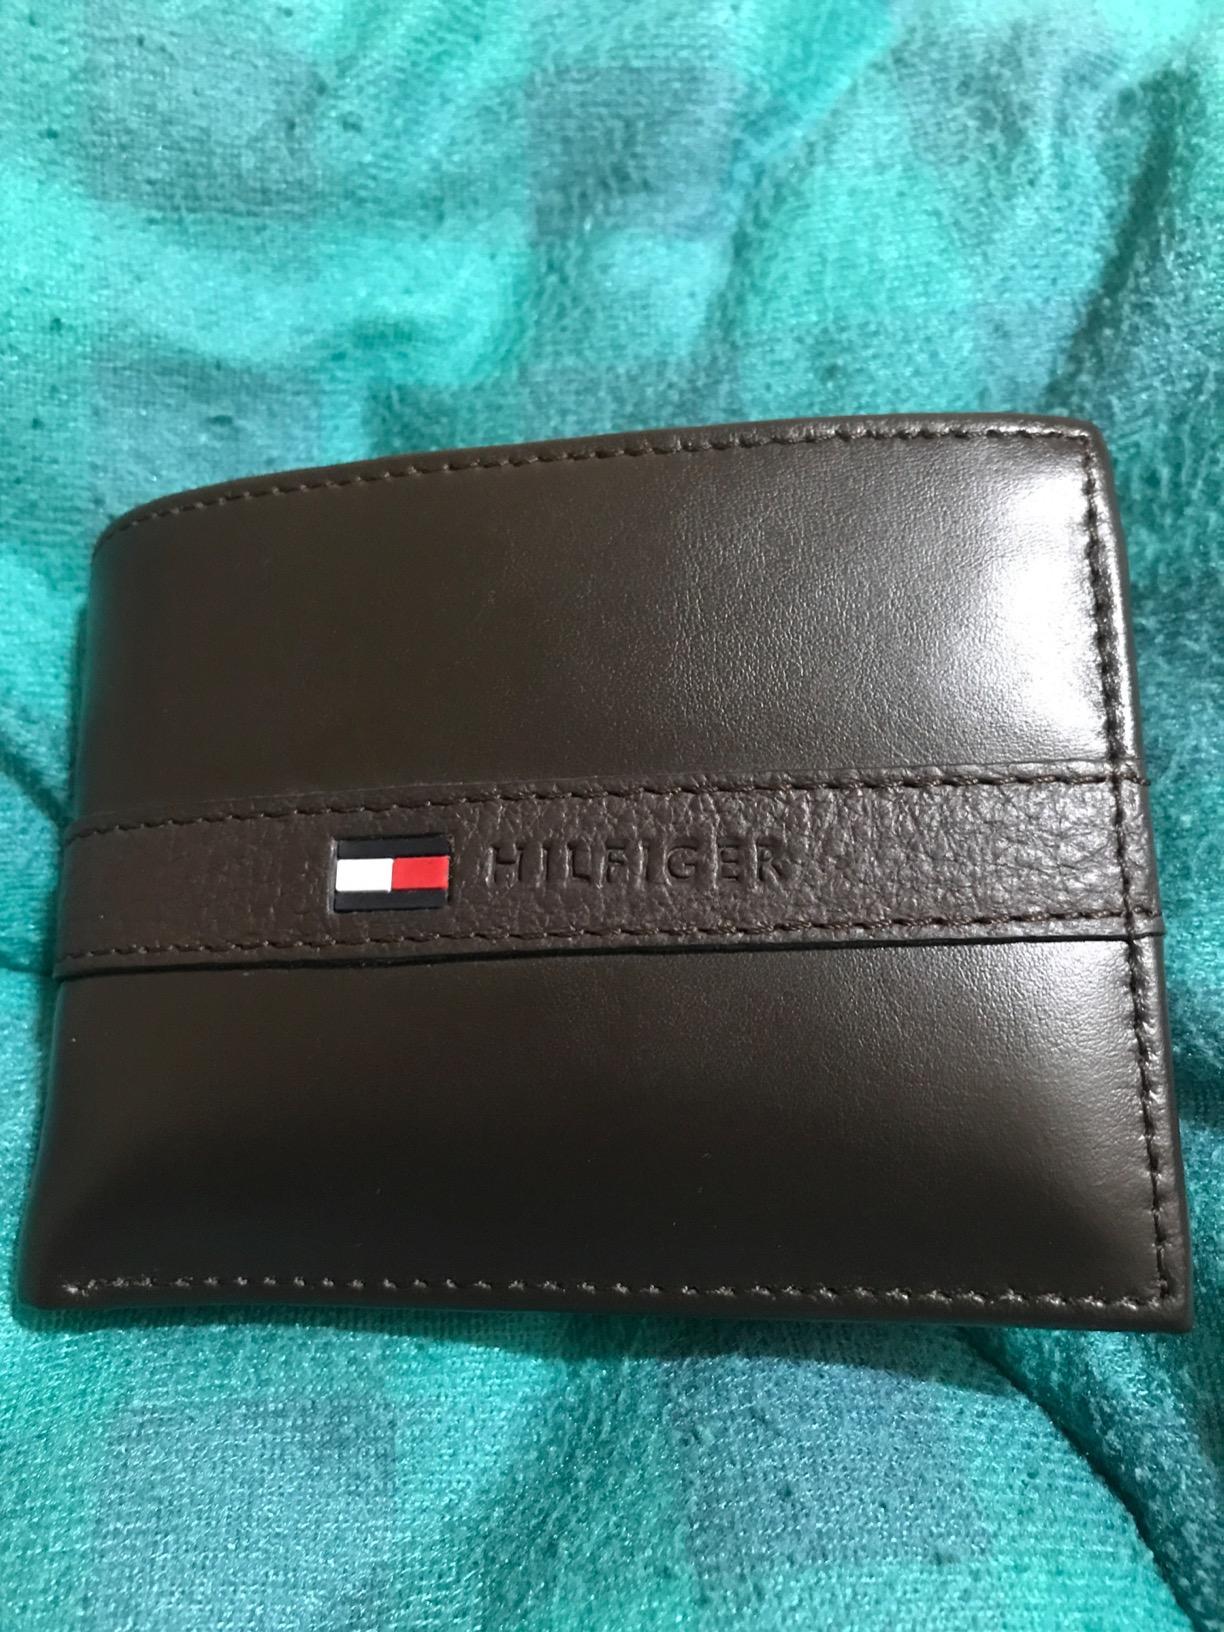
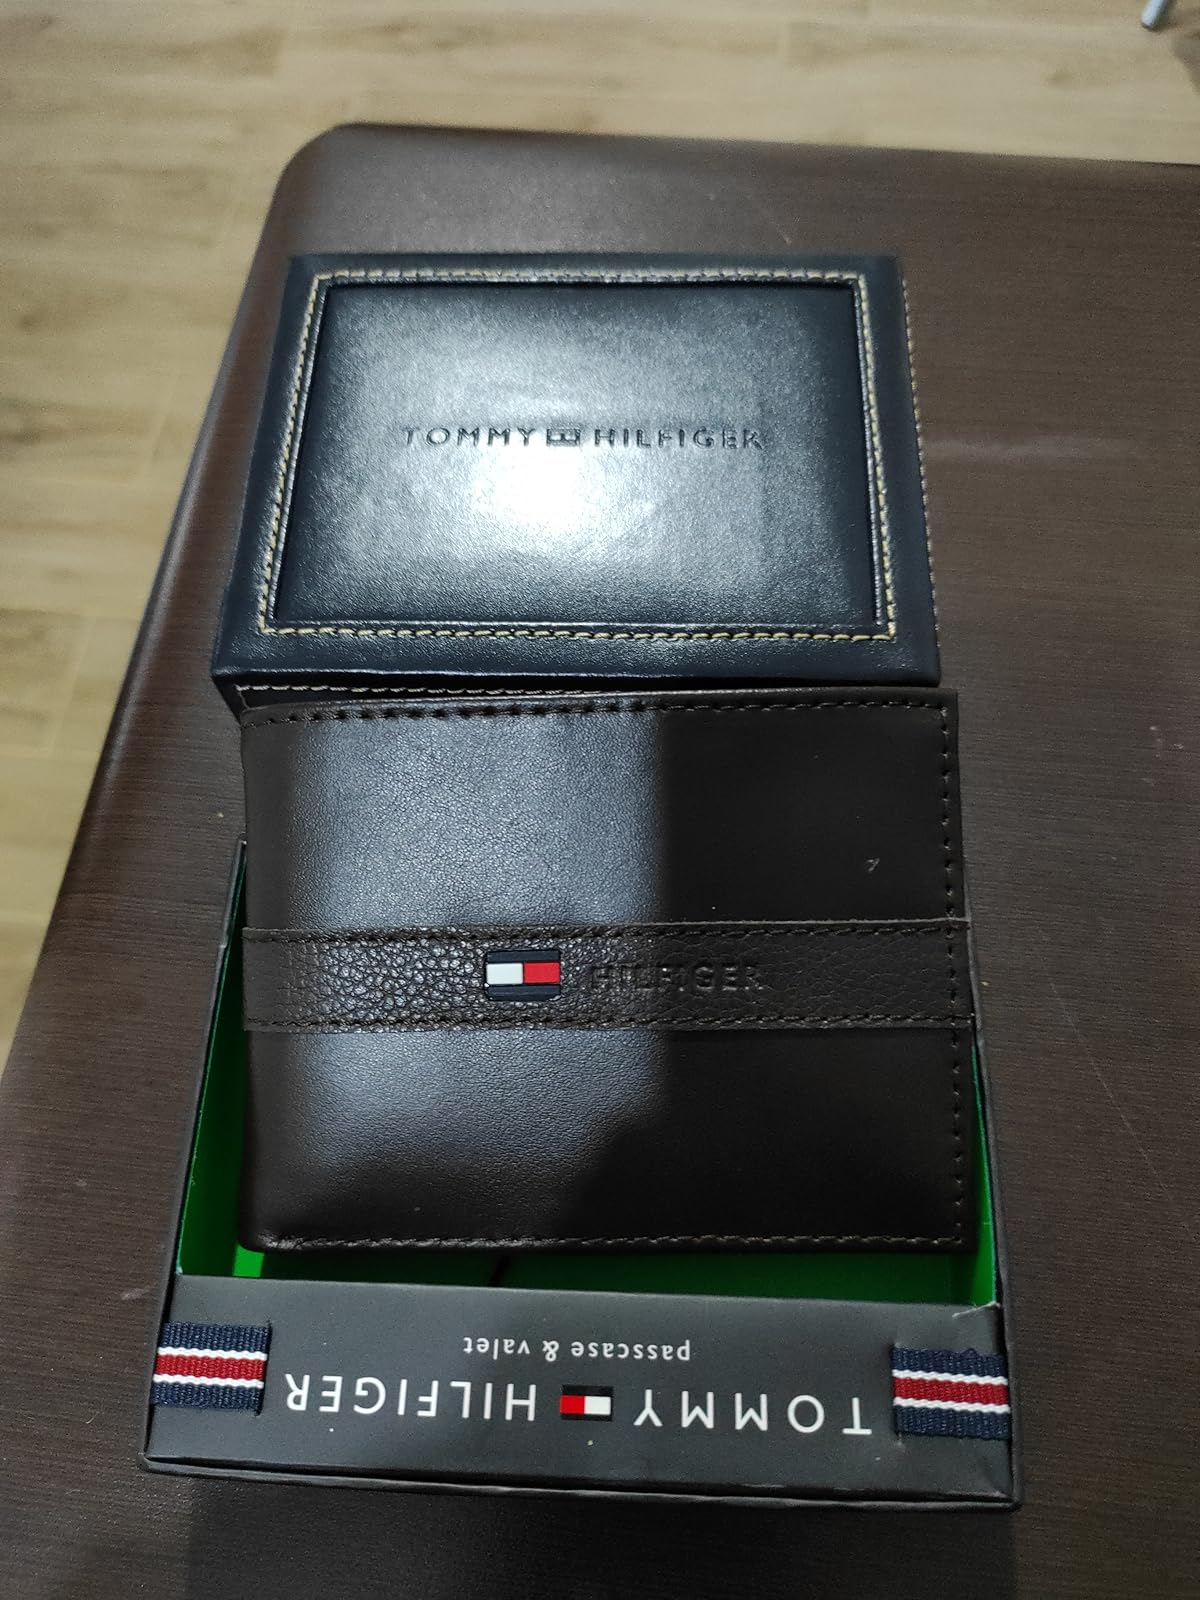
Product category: accessories_wallet
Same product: yes